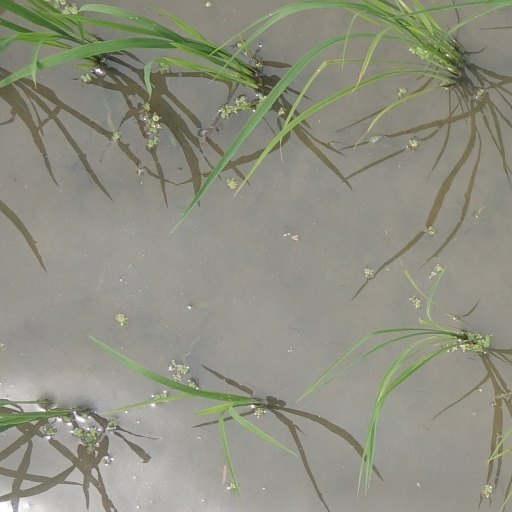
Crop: rice